Battle of Tourcoing

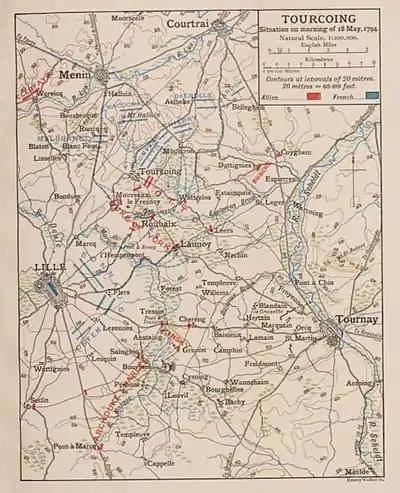
Battle of Tourcoing: Morning 18 May 1794

According to historian John Fortescue, the Allies divided their 62,000-man army (including 12,000 cavalry) into six columns. Bussche led 4,000 Hanoverians in 5 battalions and 8 squadrons. These included 2 battalions of the 1st Infantry Regiment, the 1st and 4th Grenadier Battalions, and 2 squadrons each of the 1st and 7th Cavalry and the 9th and 10th Light Dragoon Regiments. Otto commanded 10,000 men in 12 battalions and 10 squadrons. York directed 10,000 soldiers in 12 battalions and ten squadrons. York's column included the following British troops: 1st, 2nd, and 3rd Foot Guards, Guards Flank Battalion, 14th Foot, 37th Foot, 53rd Foot, Flank Battalion, 7th, 15th, and 16th Light Dragoons. Kinsky led 9,000 men in 10 battalions and 16 squadrons and Charles commanded 14,000 men in 17 battalions and 32 squadrons. Clerfayt had 16,000 troops in 25 battalions and 28 squadrons. In addition, a cavalry reserve of 16 British squadrons under Erskine was assembled near Hertain.